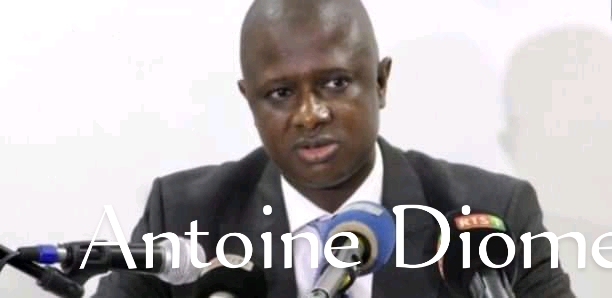
Nataal bii de maa ngi sii gis jëwriñ ji ñu dénk wàllu biir réew mi muy ka ñii wax Ãtuwaan Jom mu nekk ci ci ci tubaab Ministre de l'interieur. Jëwriñ ju nu dénk wàllu réew mi la.